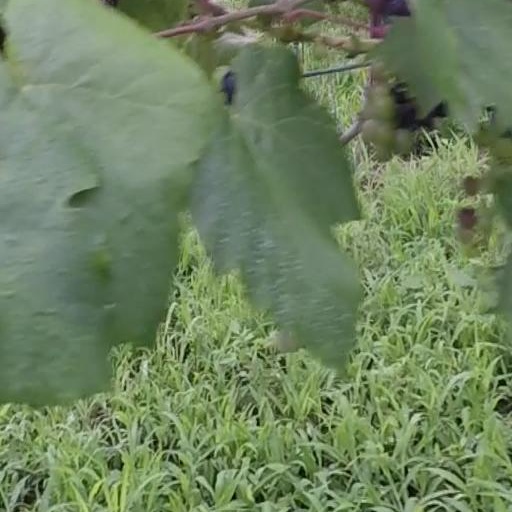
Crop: grape